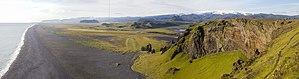
L'Islande, en forme longue la république d'Islande, est un pays insulaire d'Europe du Nord situé dans l'océan Atlantique. Géographiquement plus proche du continent américain du fait de sa proximité avec le Groenland, le pays est rattaché culturellement et historiquement à l'Europe. Ayant pour capitale et pour plus grande ville Reykjavik, son régime politique est une république parlementaire.